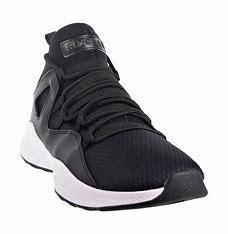
Brand: Jordan
Model: Formula 23